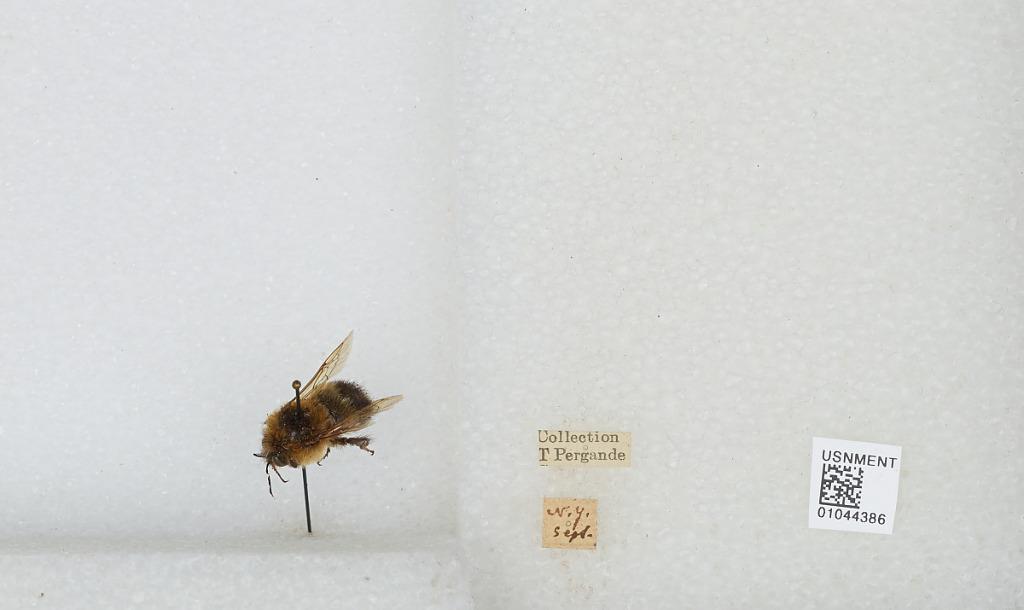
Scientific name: Bombus sp.
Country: United States
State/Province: New York